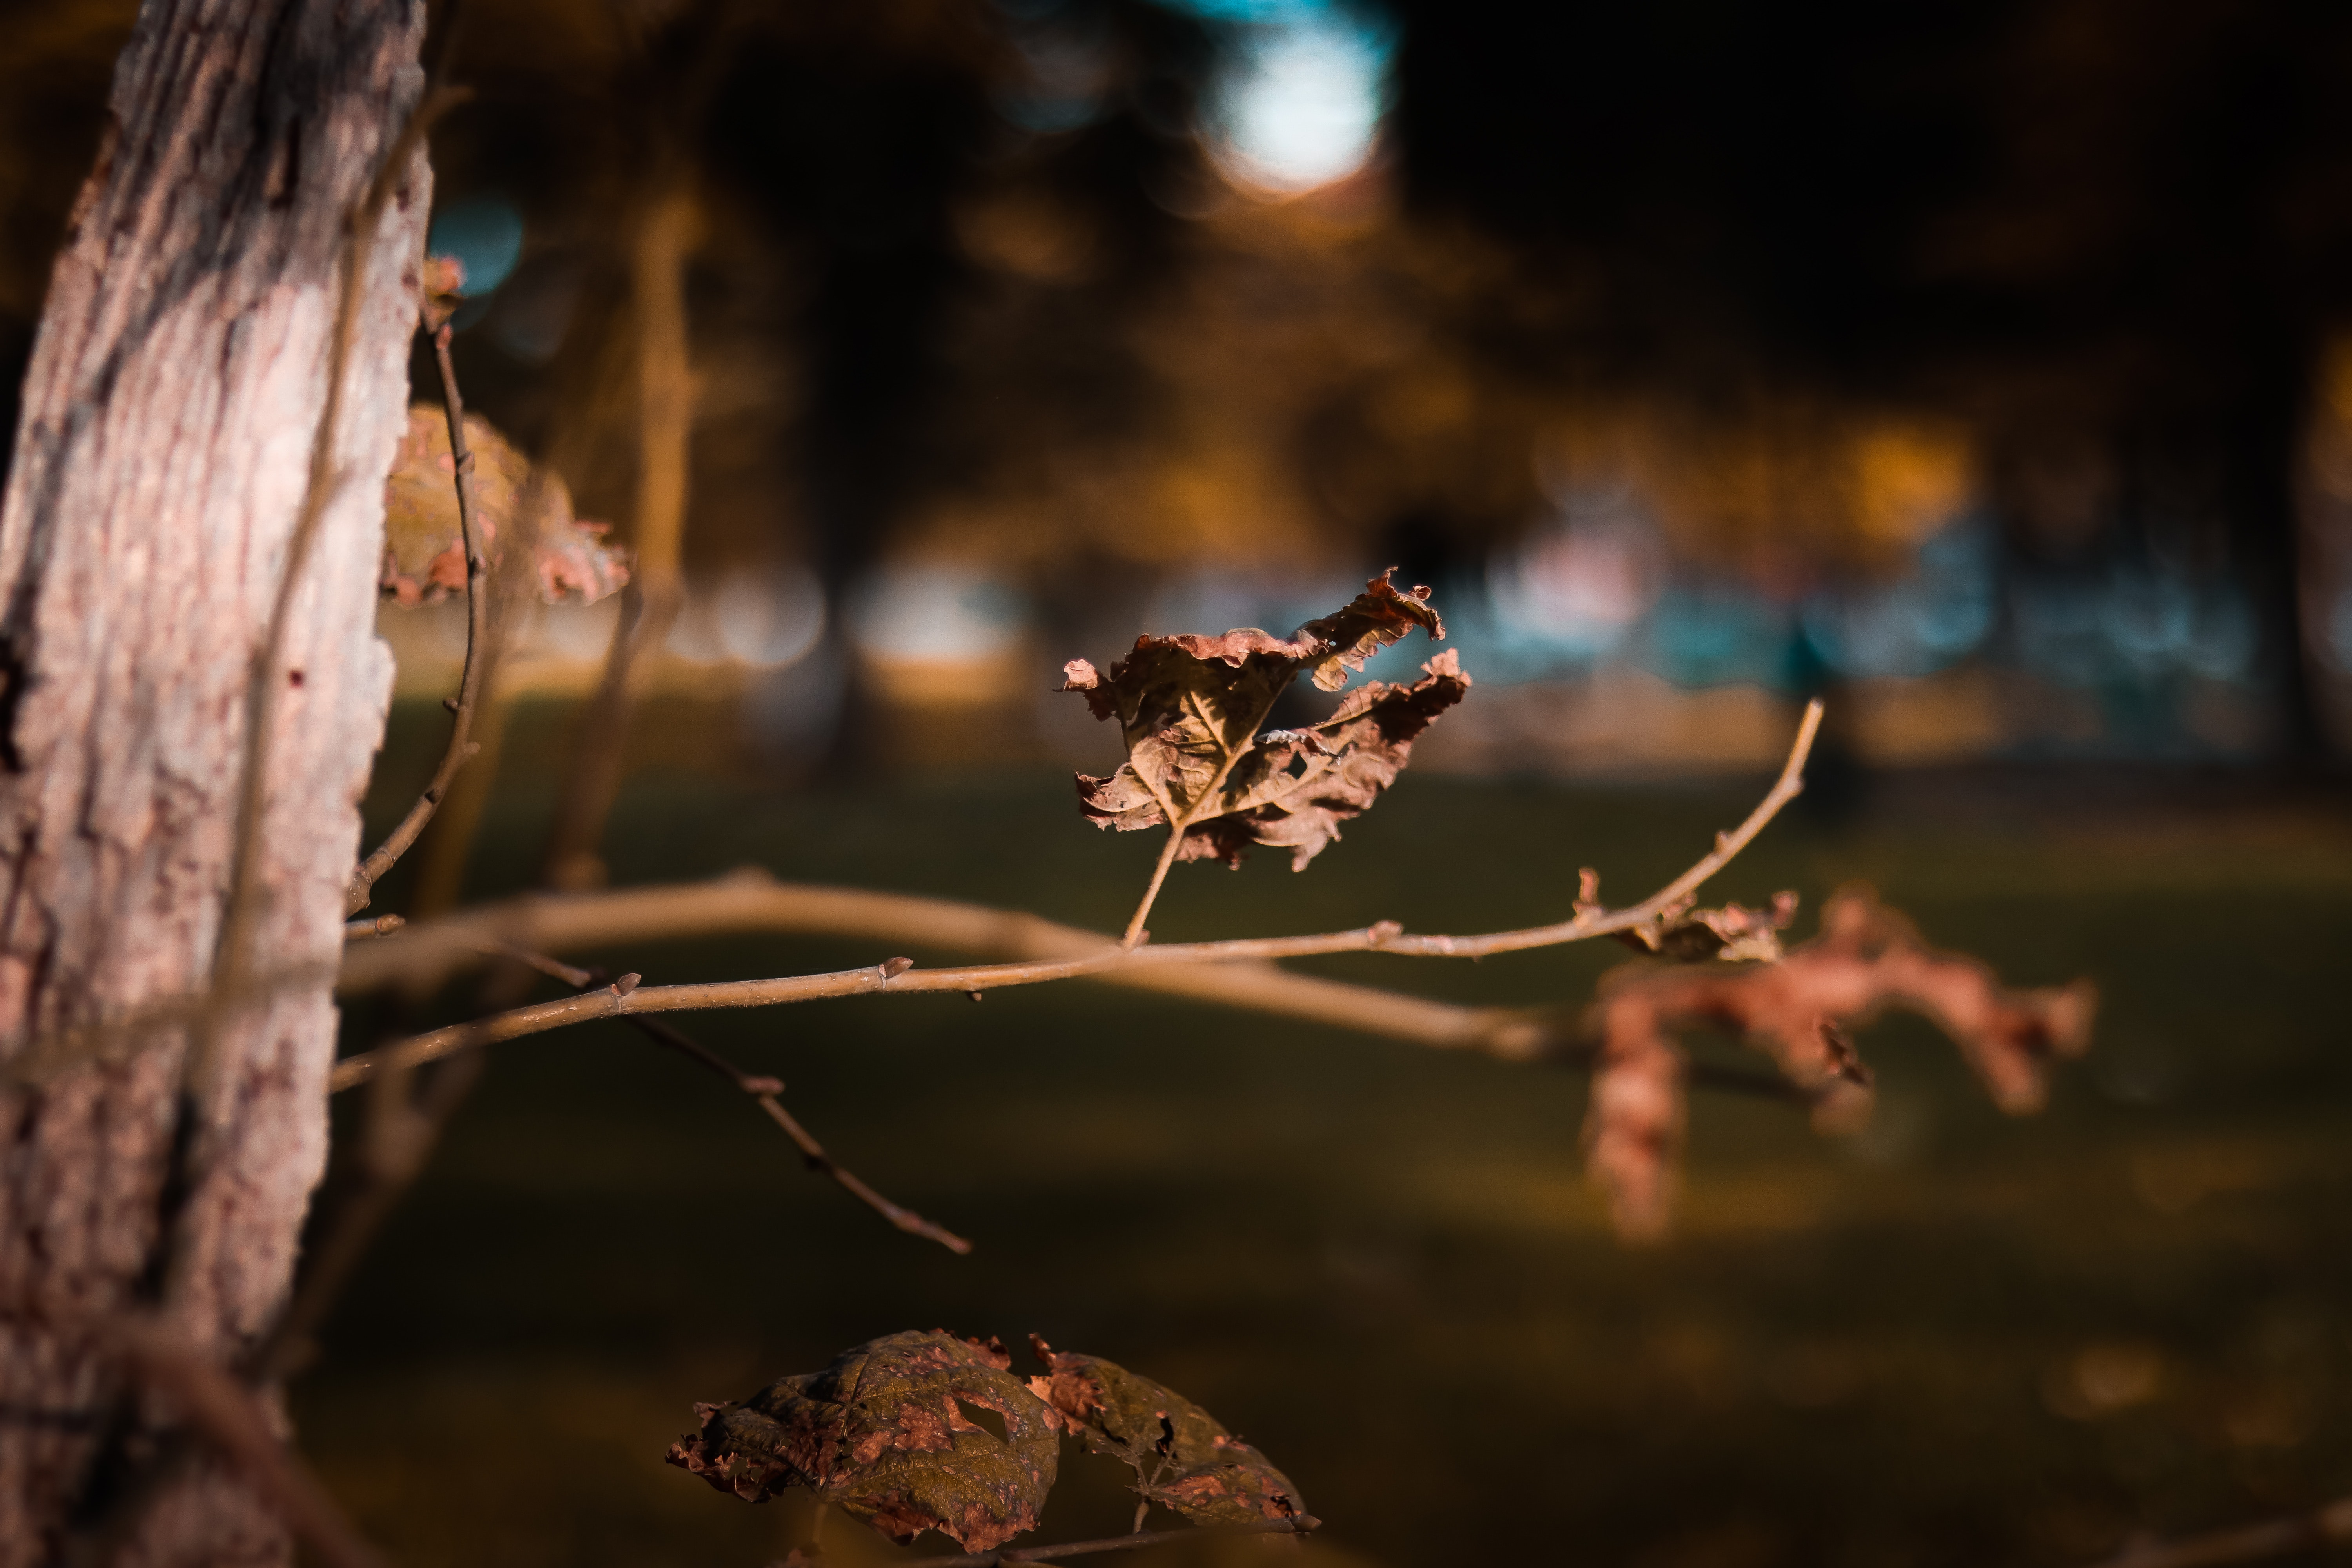
nature, leaf, branch, tree, brown, sky, water, twig, night, wood, plant, organism, photography, wildlife, adaptation, autumn, reflection, winter, forest, trunk